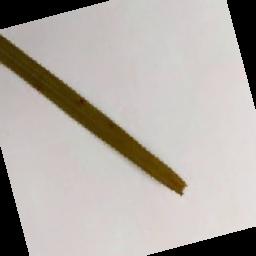
Label: Rice___Brown_Spot